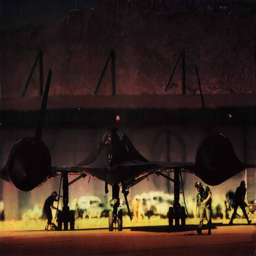
31262 : nothing more sinister than a blackbird at night